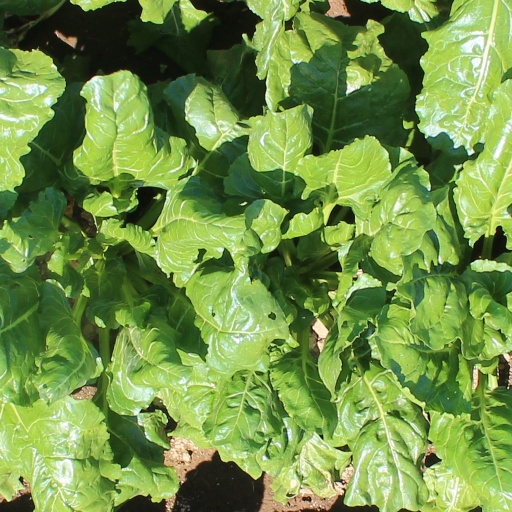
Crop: sugar beet